Glider infantry

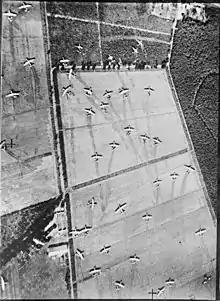
Horsa and Hamilcar gliders of the 1st Airlanding Brigade litter landing zone 'Z' west of Wolfheze, 17 September.

The Allies first used gliders in Operation Husky, the invasion of Sicily in 1943. This first experiment was disastrous. Poor planning and bad weather resulted in the gliders being scattered in the air. Several landed in the sea and 200 men drowned. Dozens of gliders and towplanes were damaged or shot down by friendly fire. Few gliders reached the intended landing zones, and only 73 men (from most of a brigade) reached the intended target, the Ponte Grande bridge south of Syracuse.